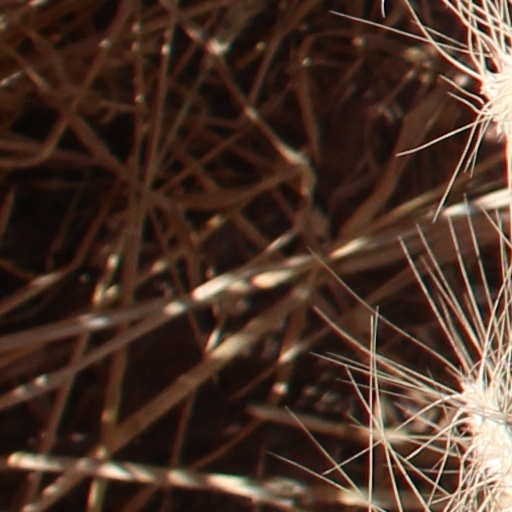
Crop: wheat